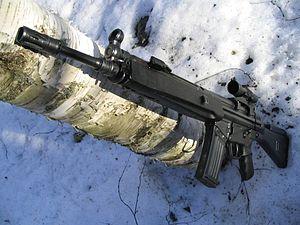
Le HK33SG1 est un fusil de précision conçu et fabriqué par la société d’armement allemande Heckler & Koch.
Un fusil de précision, aussi appelé fusil à lunette, est une arme à feu destinée à permettre des tirs plus précis qu'un fusil ou un fusil d'assaut classique. Il s'agit de l'arme des tireurs d'élite.
Le HK33 est un fusil d'assaut apparu au milieu des années 1960 et fabriqué par la firme allemande Heckler & Koch. Il fut le premier concurrent du M16/AR-15 sur le marché international.